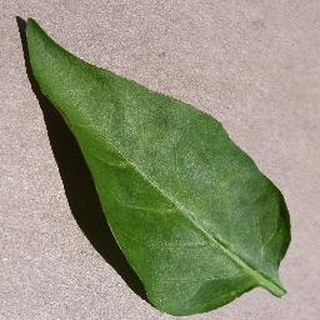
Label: healthy_bell_pepper